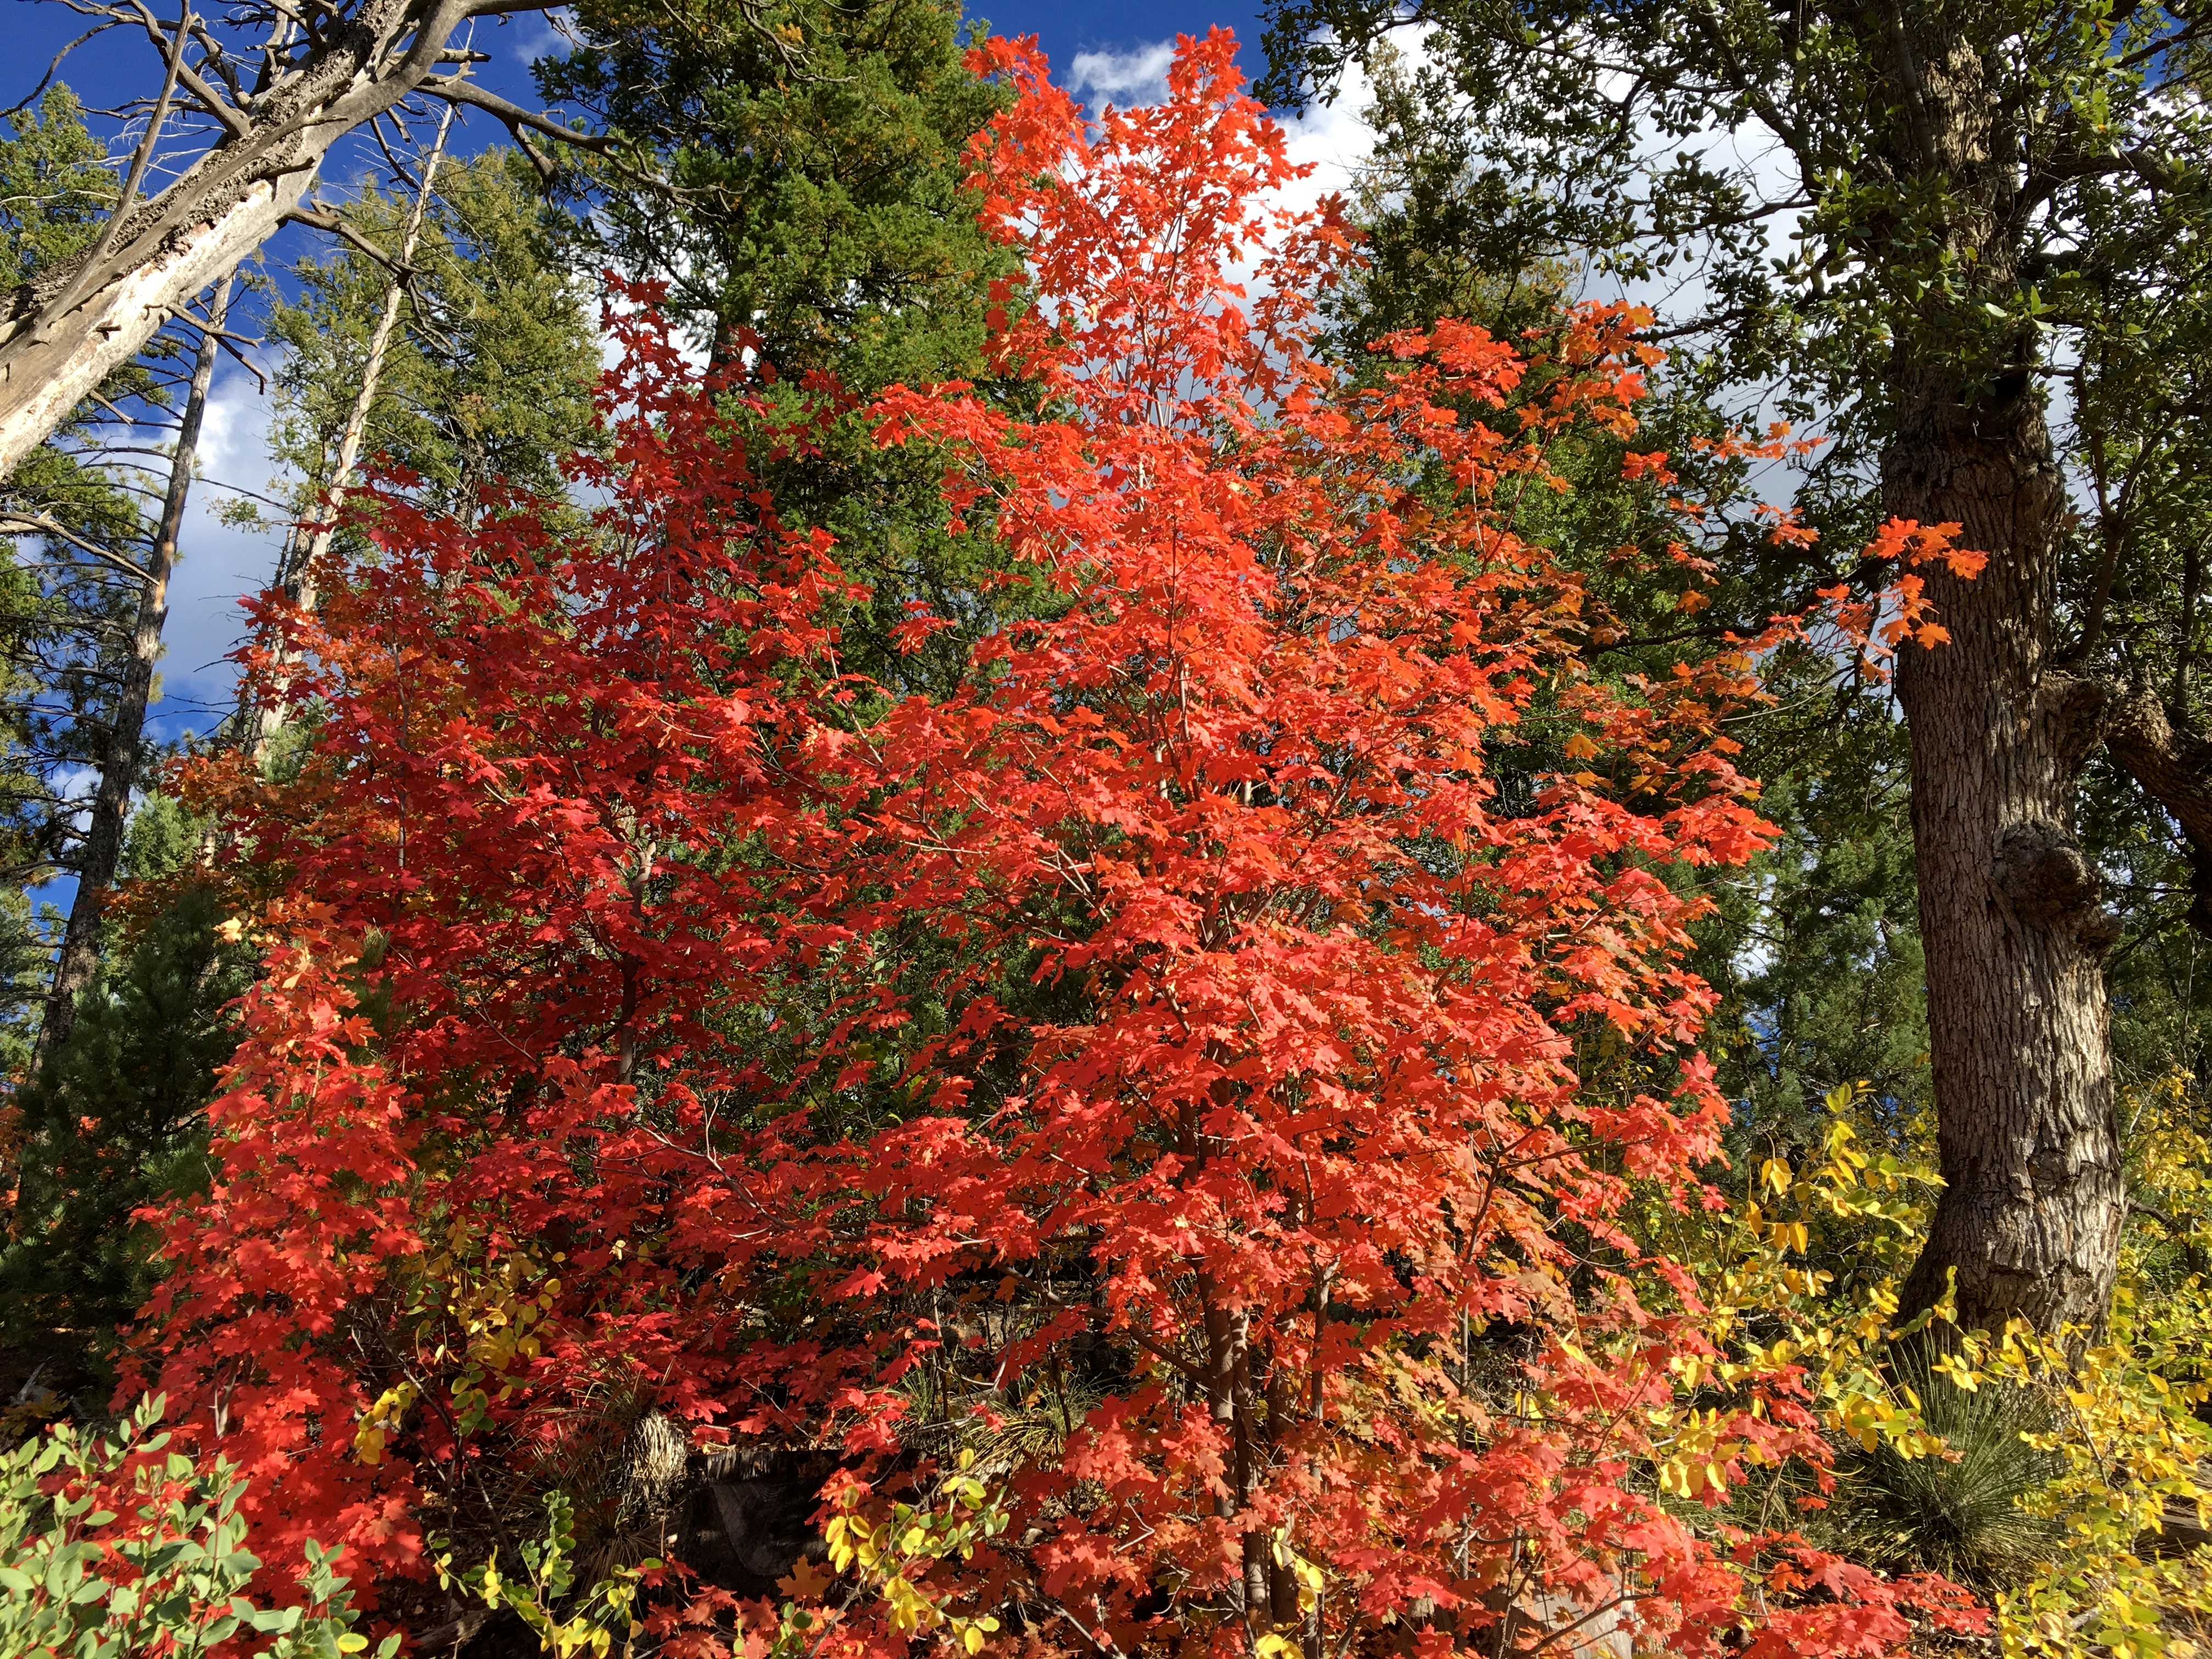
tree, plant, leaf, flower, autumn, botany, garden, season, maple tree, shrub, deciduous, rowan, flowering plant, woody plant, temperate broadleaf and mixed forest, land plant